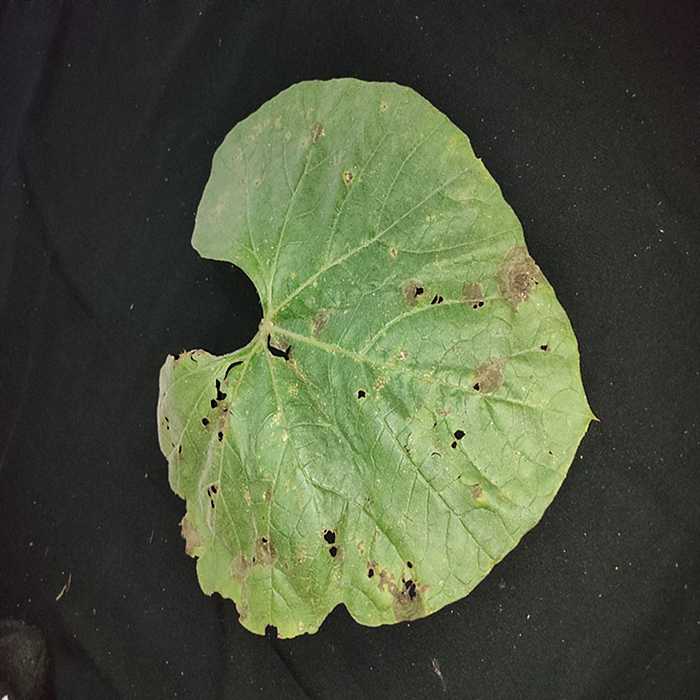
Plant: Bottle gourd
Label: Anthracnose